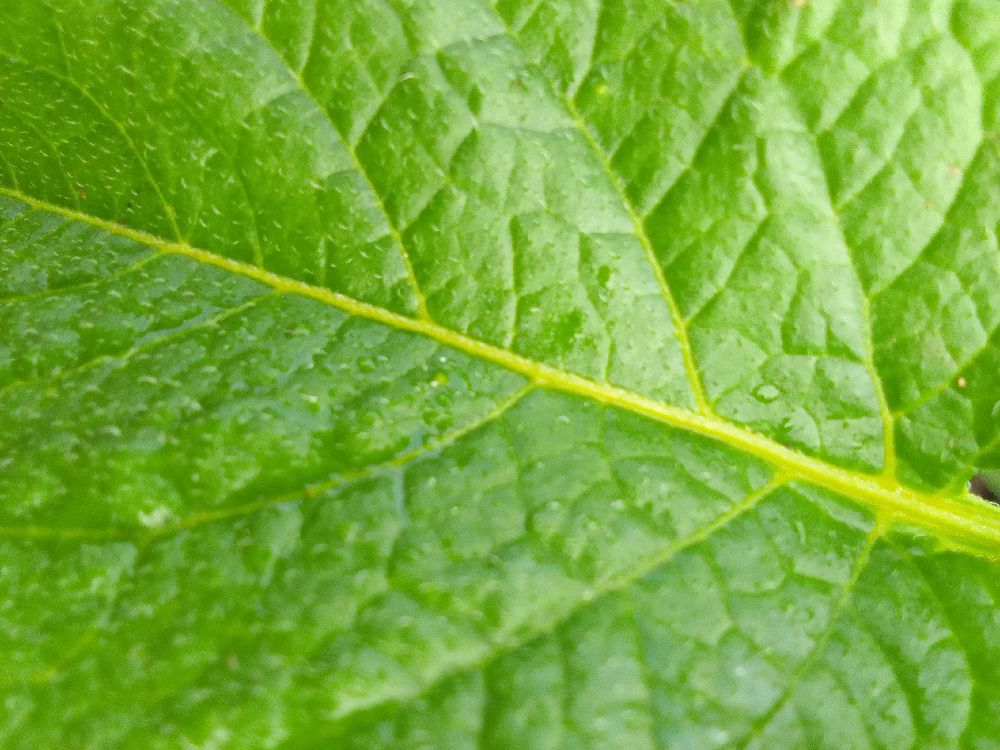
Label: Healthy